Nguyễn Văn Hinh

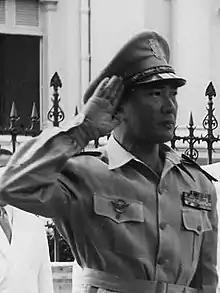
Hinh in 1954

Nguyễn Văn Hinh (20 September 1915 – 26 June 2004) was the inaugural chief of staff of the Vietnamese National Army and the first Vietnamese officer in the French Armed Forces to be promoted to the rank of general. Educated in the French style, he served in the French Air Force and the before accepting a role in the army of the new State of Vietnam within the French Union. Hinh is somewhat of an oddity in the 20th century military history of Vietnam as he attained the rank of lieutenant general in two separate countries, not unlike his North Vietnamese counterpart Nguyễn Sơn who served as a major general in both the People's Army of Vietnam and the People's Liberation Army of China.